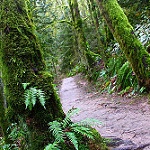
Label: forest